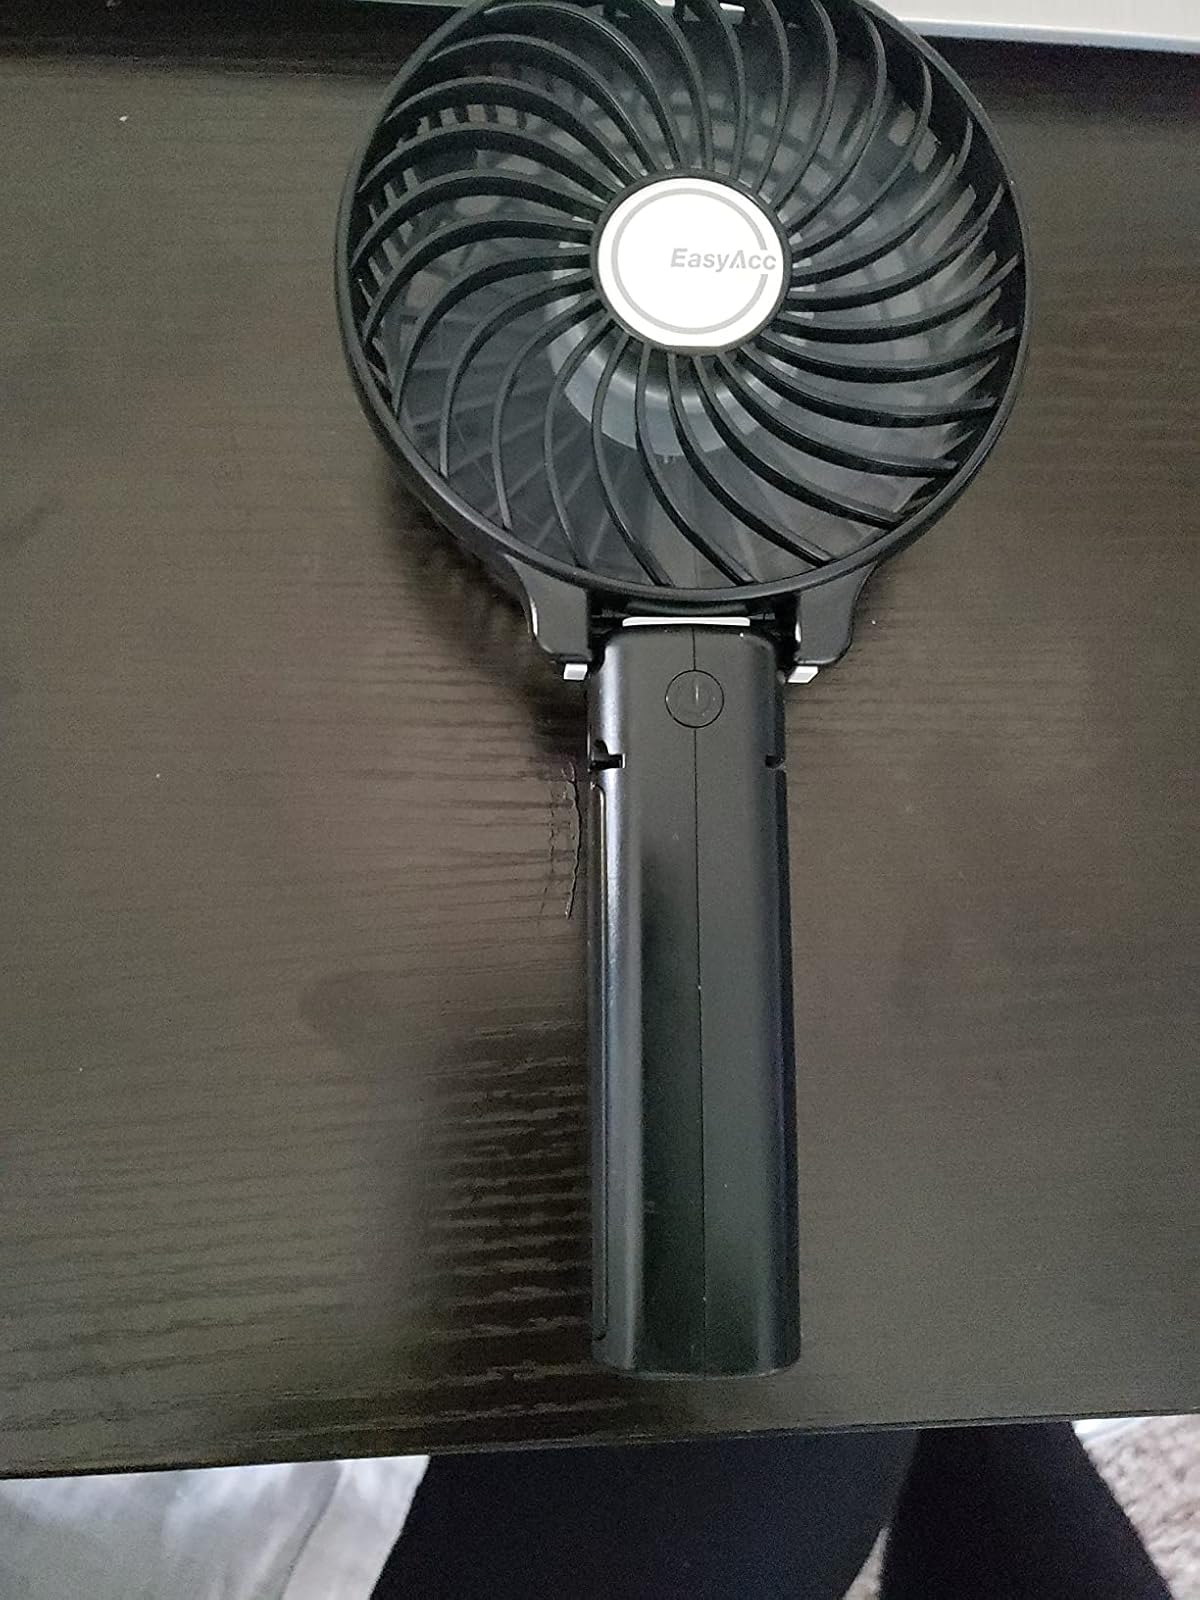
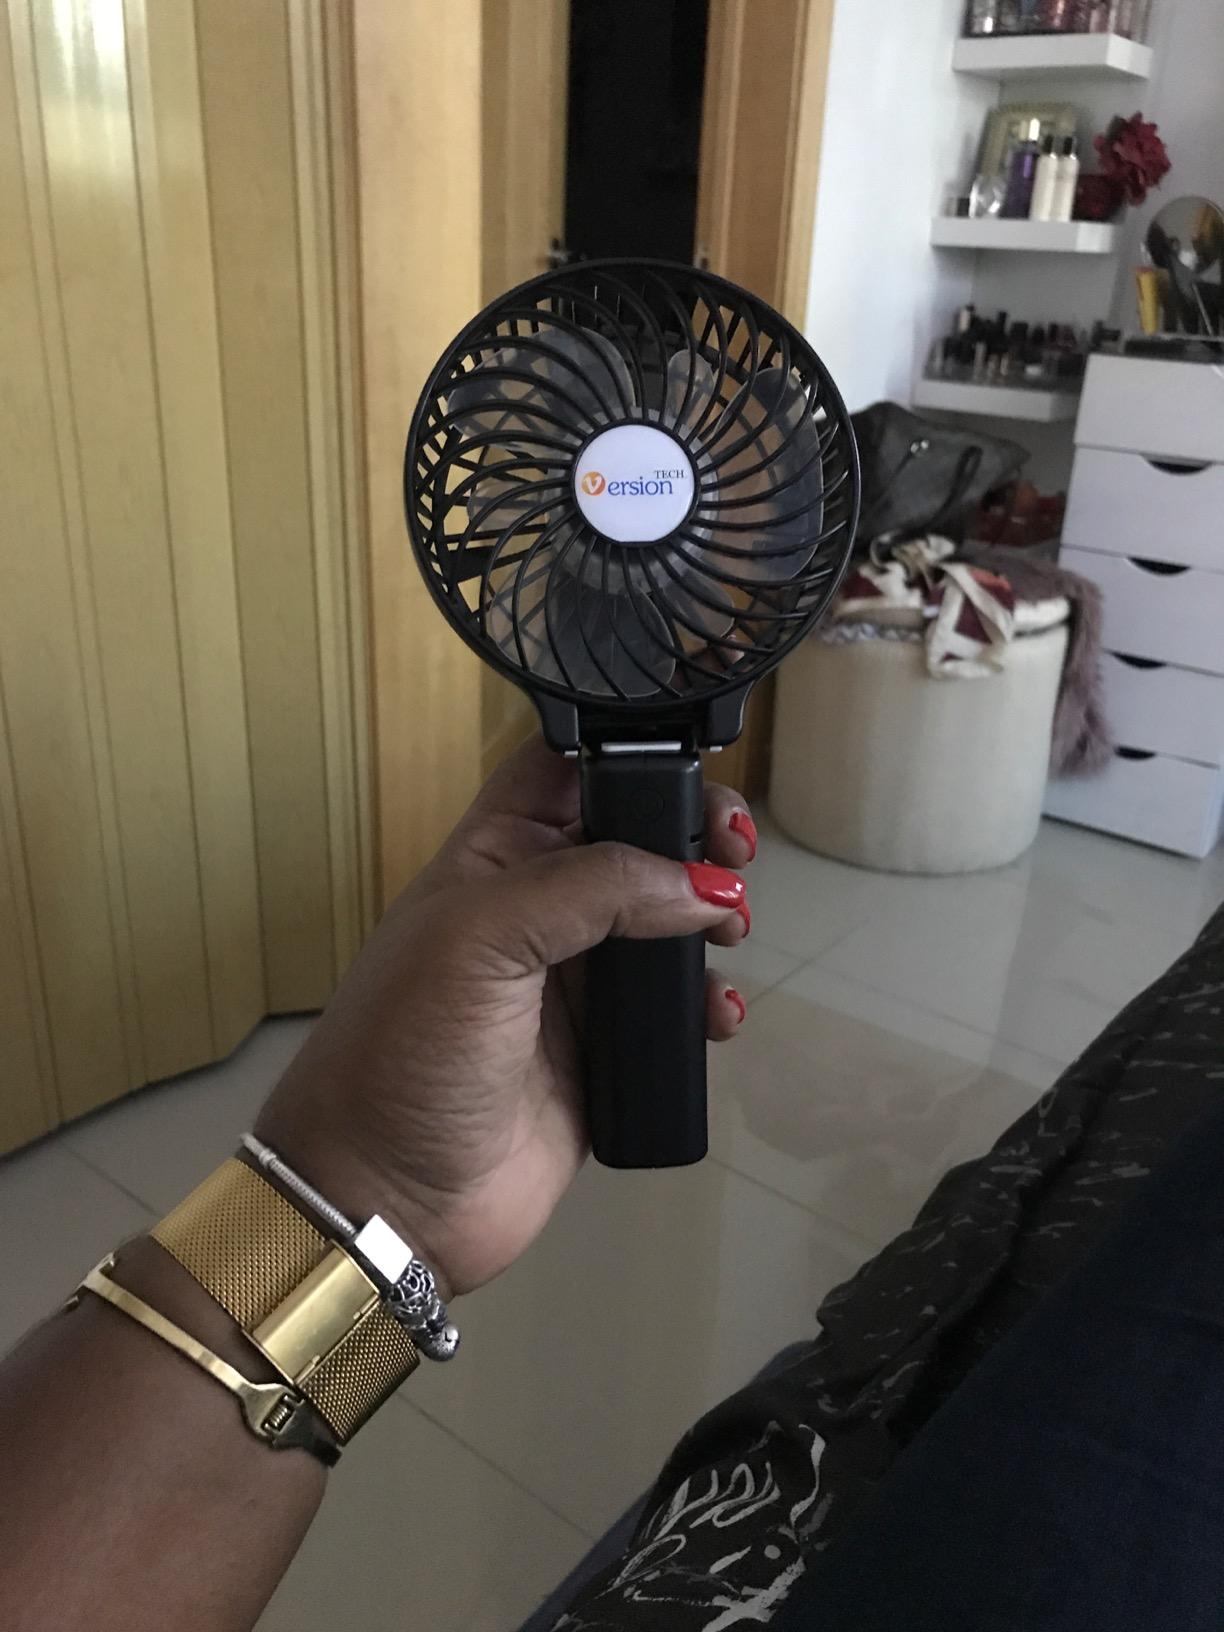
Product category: fan
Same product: no